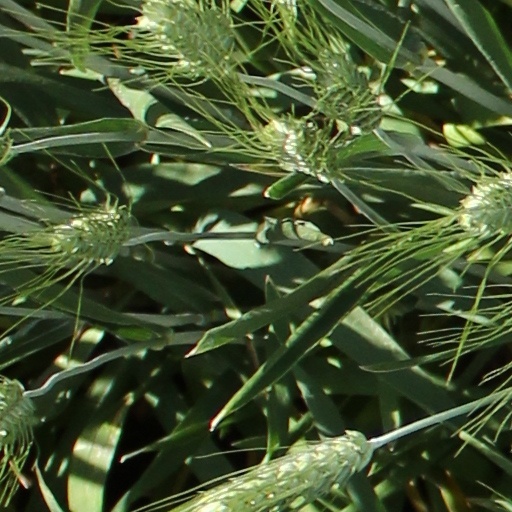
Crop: wheat